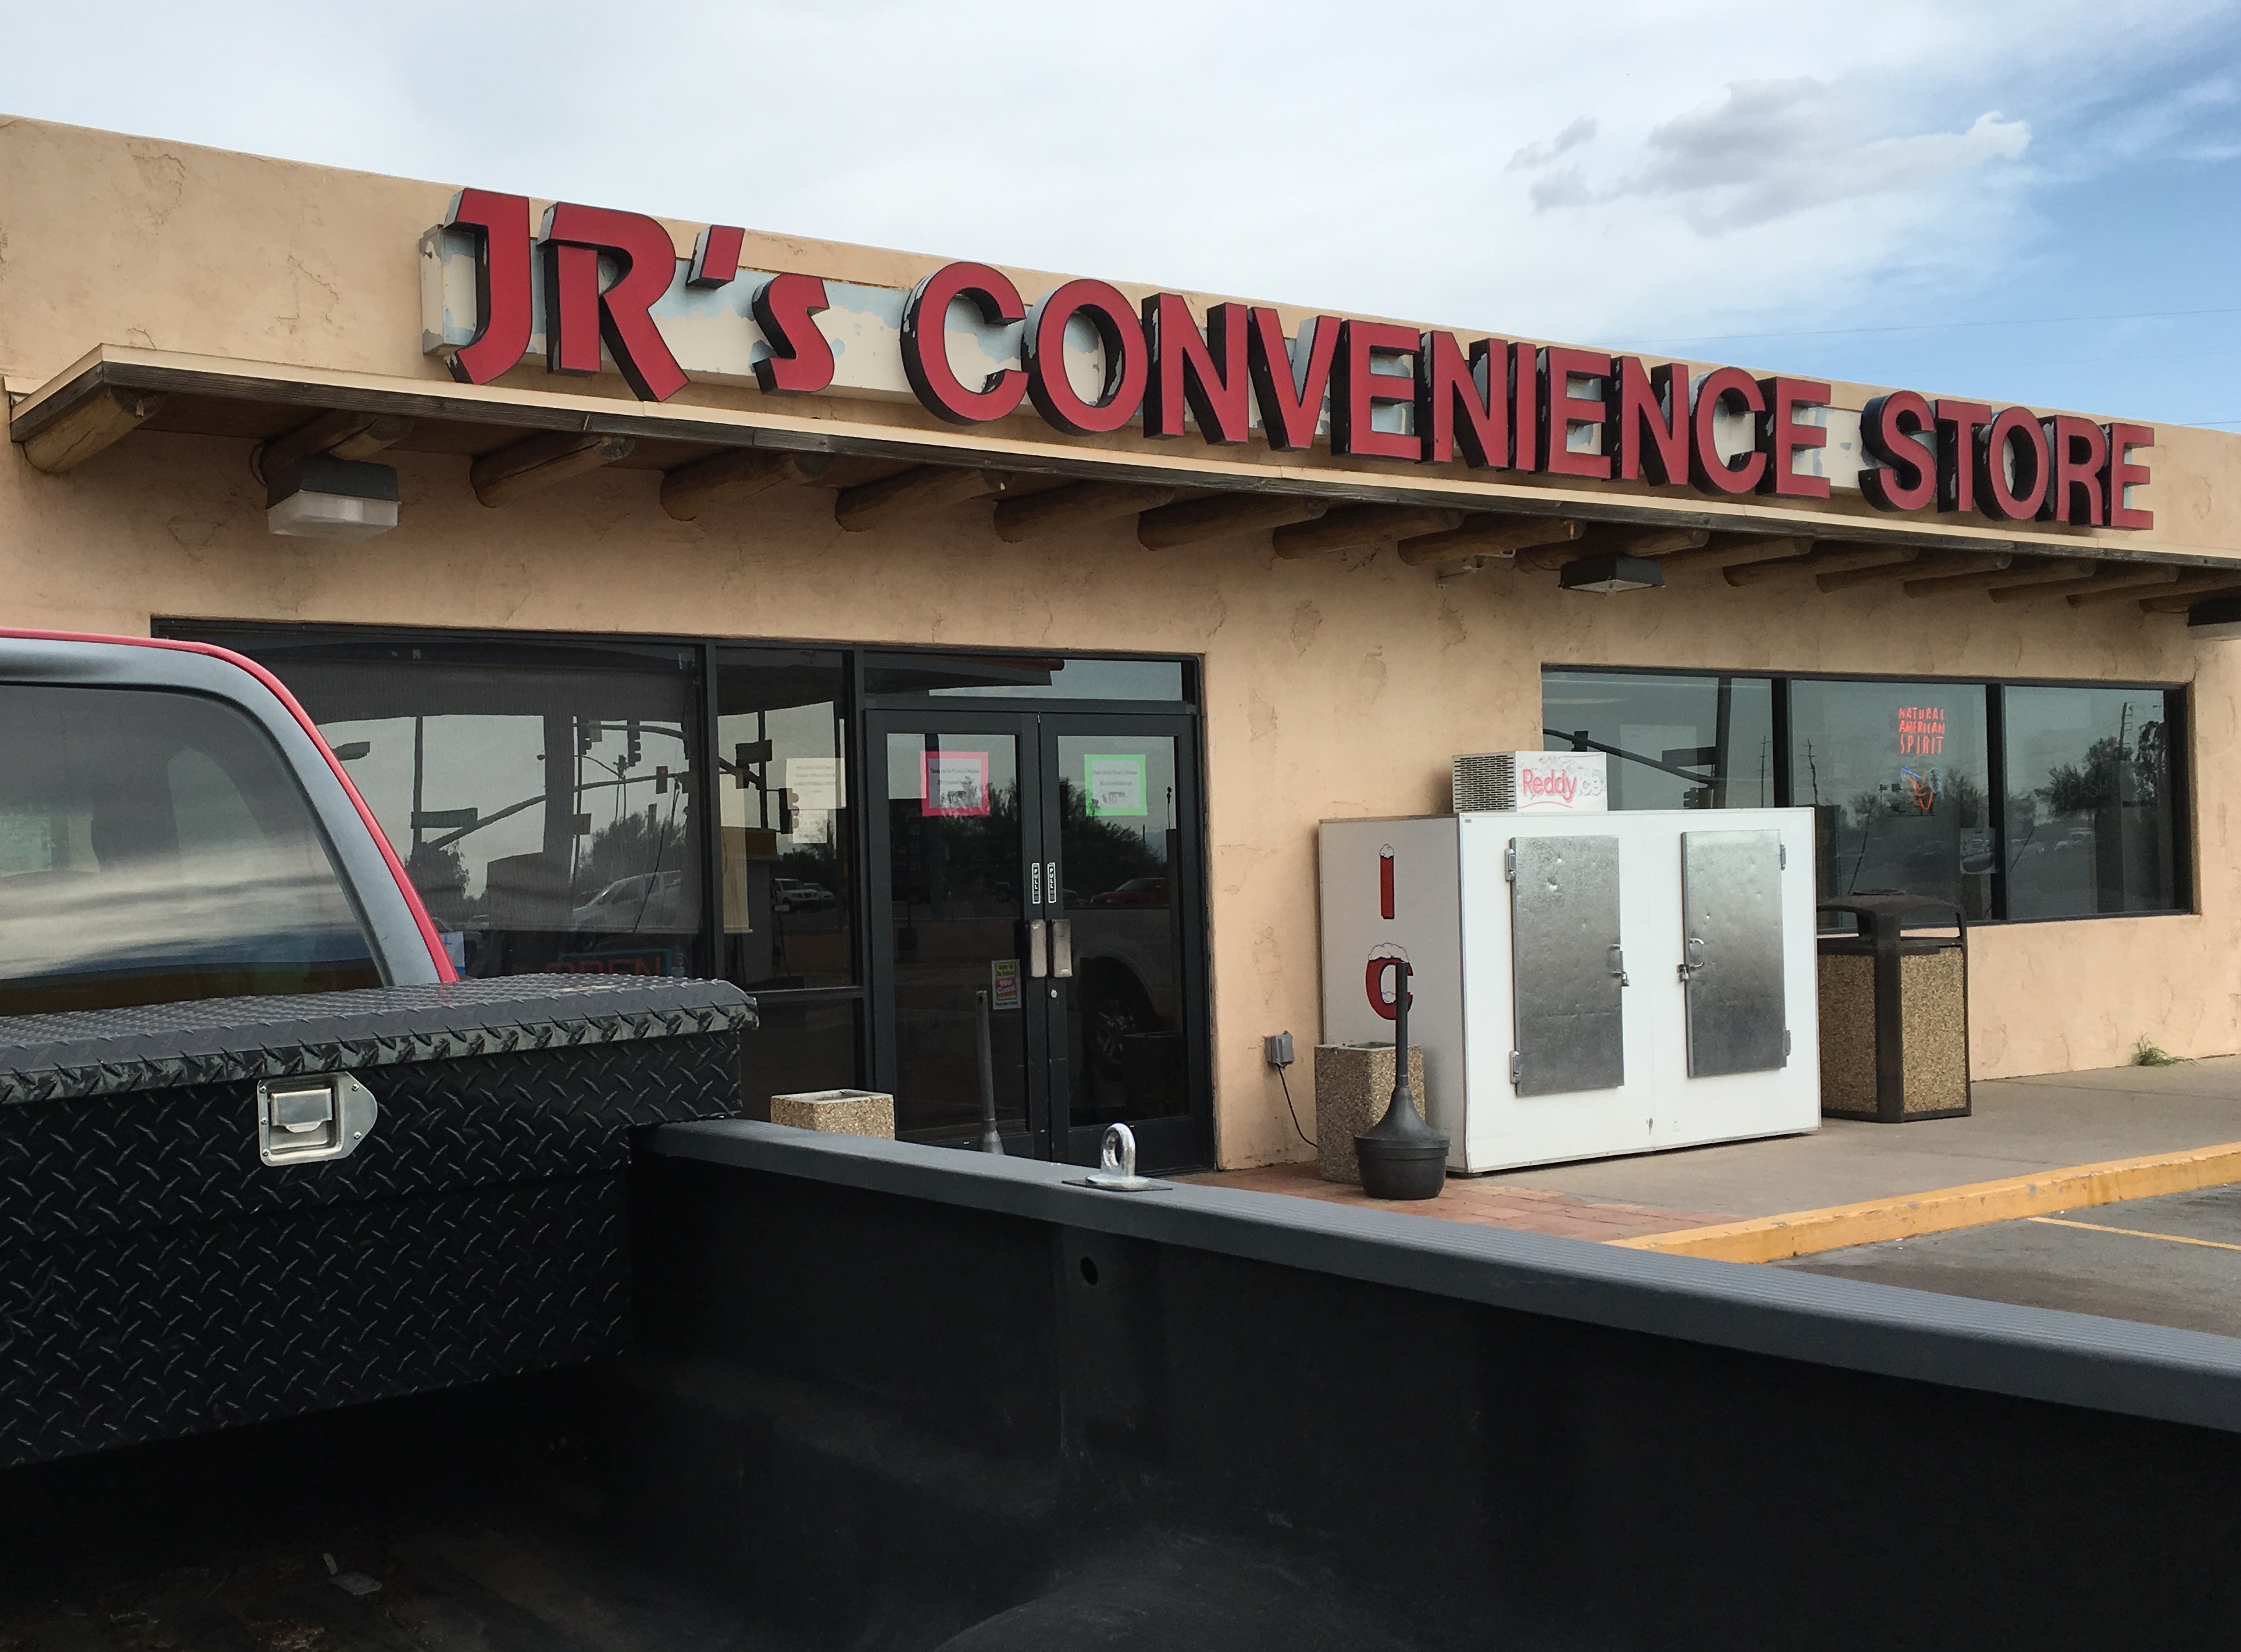
restaurant, transport, vehicle, fast food, interior design